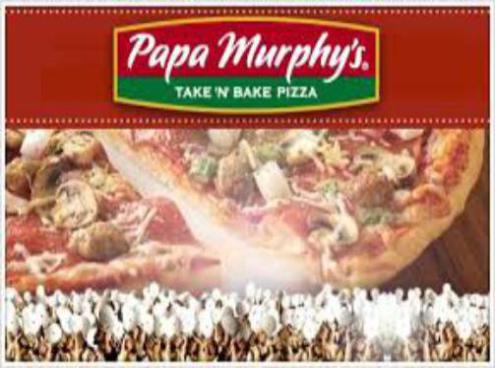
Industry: Food